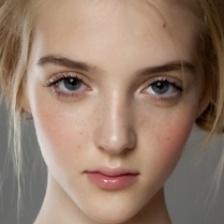
Label: faces